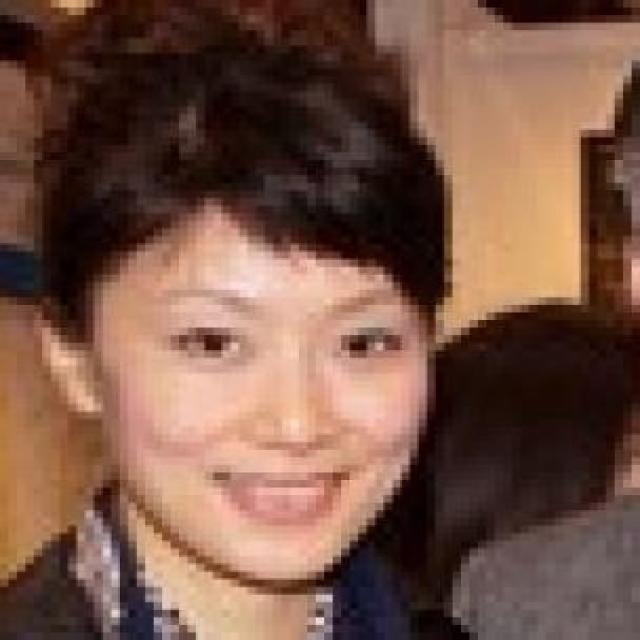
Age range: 21-44